Fettering of discretion in Singapore administrative law

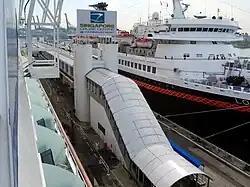
A ship berthed at the Singapore Cruise Centre in December 2010. In a 1997 case, the High Court held, among other things, that the Port of Singapore Authority had not fettered its discretion by rigidly applying a policy to restrict the number of "cruises-to-nowhere", which were mainly for gambling purposes.

In "Lines International", the plaintiff, a cruise operator, challenged the adoption by the Singapore Tourist Promotion Board ("STPB") and the Port of Singapore Authority ("PSA") of a general policy in the form of non-statutory guidelines regulating cruises-to-nowhere ("CNWs"), which were mainly operated for gambling purposes. The guidelines had been read out to cruise operators at a meeting. One condition was that berths might not be allocated for CNWs if operators scheduled more than 30% of their cruises as CNWs over a three-month period. The plaintiff argued that the PSA's power to control the use of its berths had to be exercised through subsidiary legislation. The High Court held that the PSA had discretion in deciding which vessels could use which berths, and went on to consider whether the PSA had fettered its discretion in enforcing the guidelines. Justice Prakash laid out a set of conditions by which the adoption of a policy by an authority exercising discretionary power would be valid. The conditions were that such a general policy will be valid if: